Howard S. England

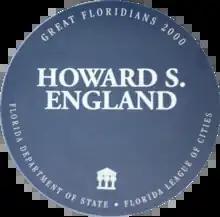

In 1971, Fort Zachary Taylor was placed on the National Register of Historic Places, designated a National Historic Landmark in 1973 and in 1985, became "Fort Zachary Taylor Historic State Park". When he was laying out the Park in the early 1980s, Howard England noted that the southernmost point of the landfill the Corps of Engineers placed around the Fort in 1965 had been eroded into a nice sand beach. Consequently, he incorporated this into his plan and made sure that the park would have the best beach in Key West. Thousands of visitors enjoy the beach and the Fort each year.